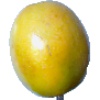
Label: maracuja